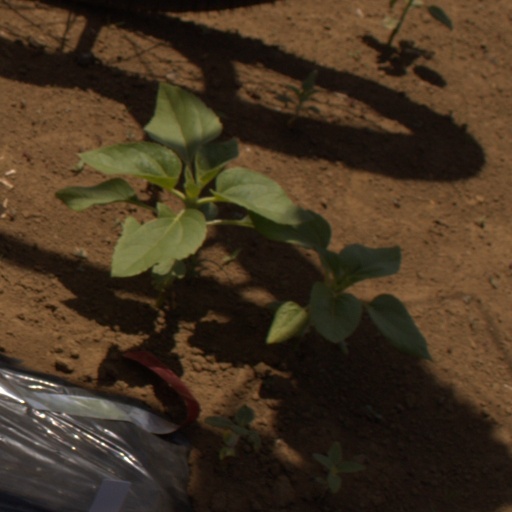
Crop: Jerusalem artichoke